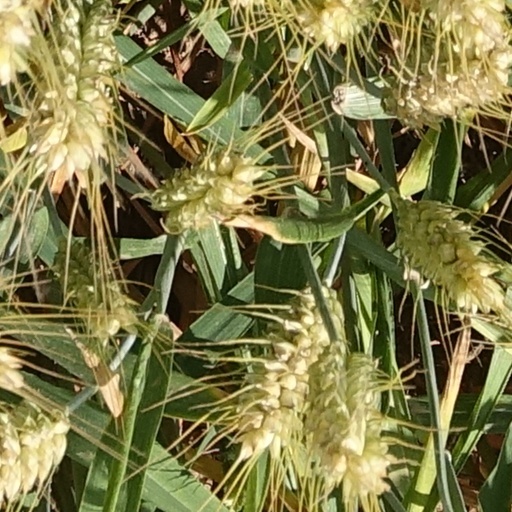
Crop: wheat